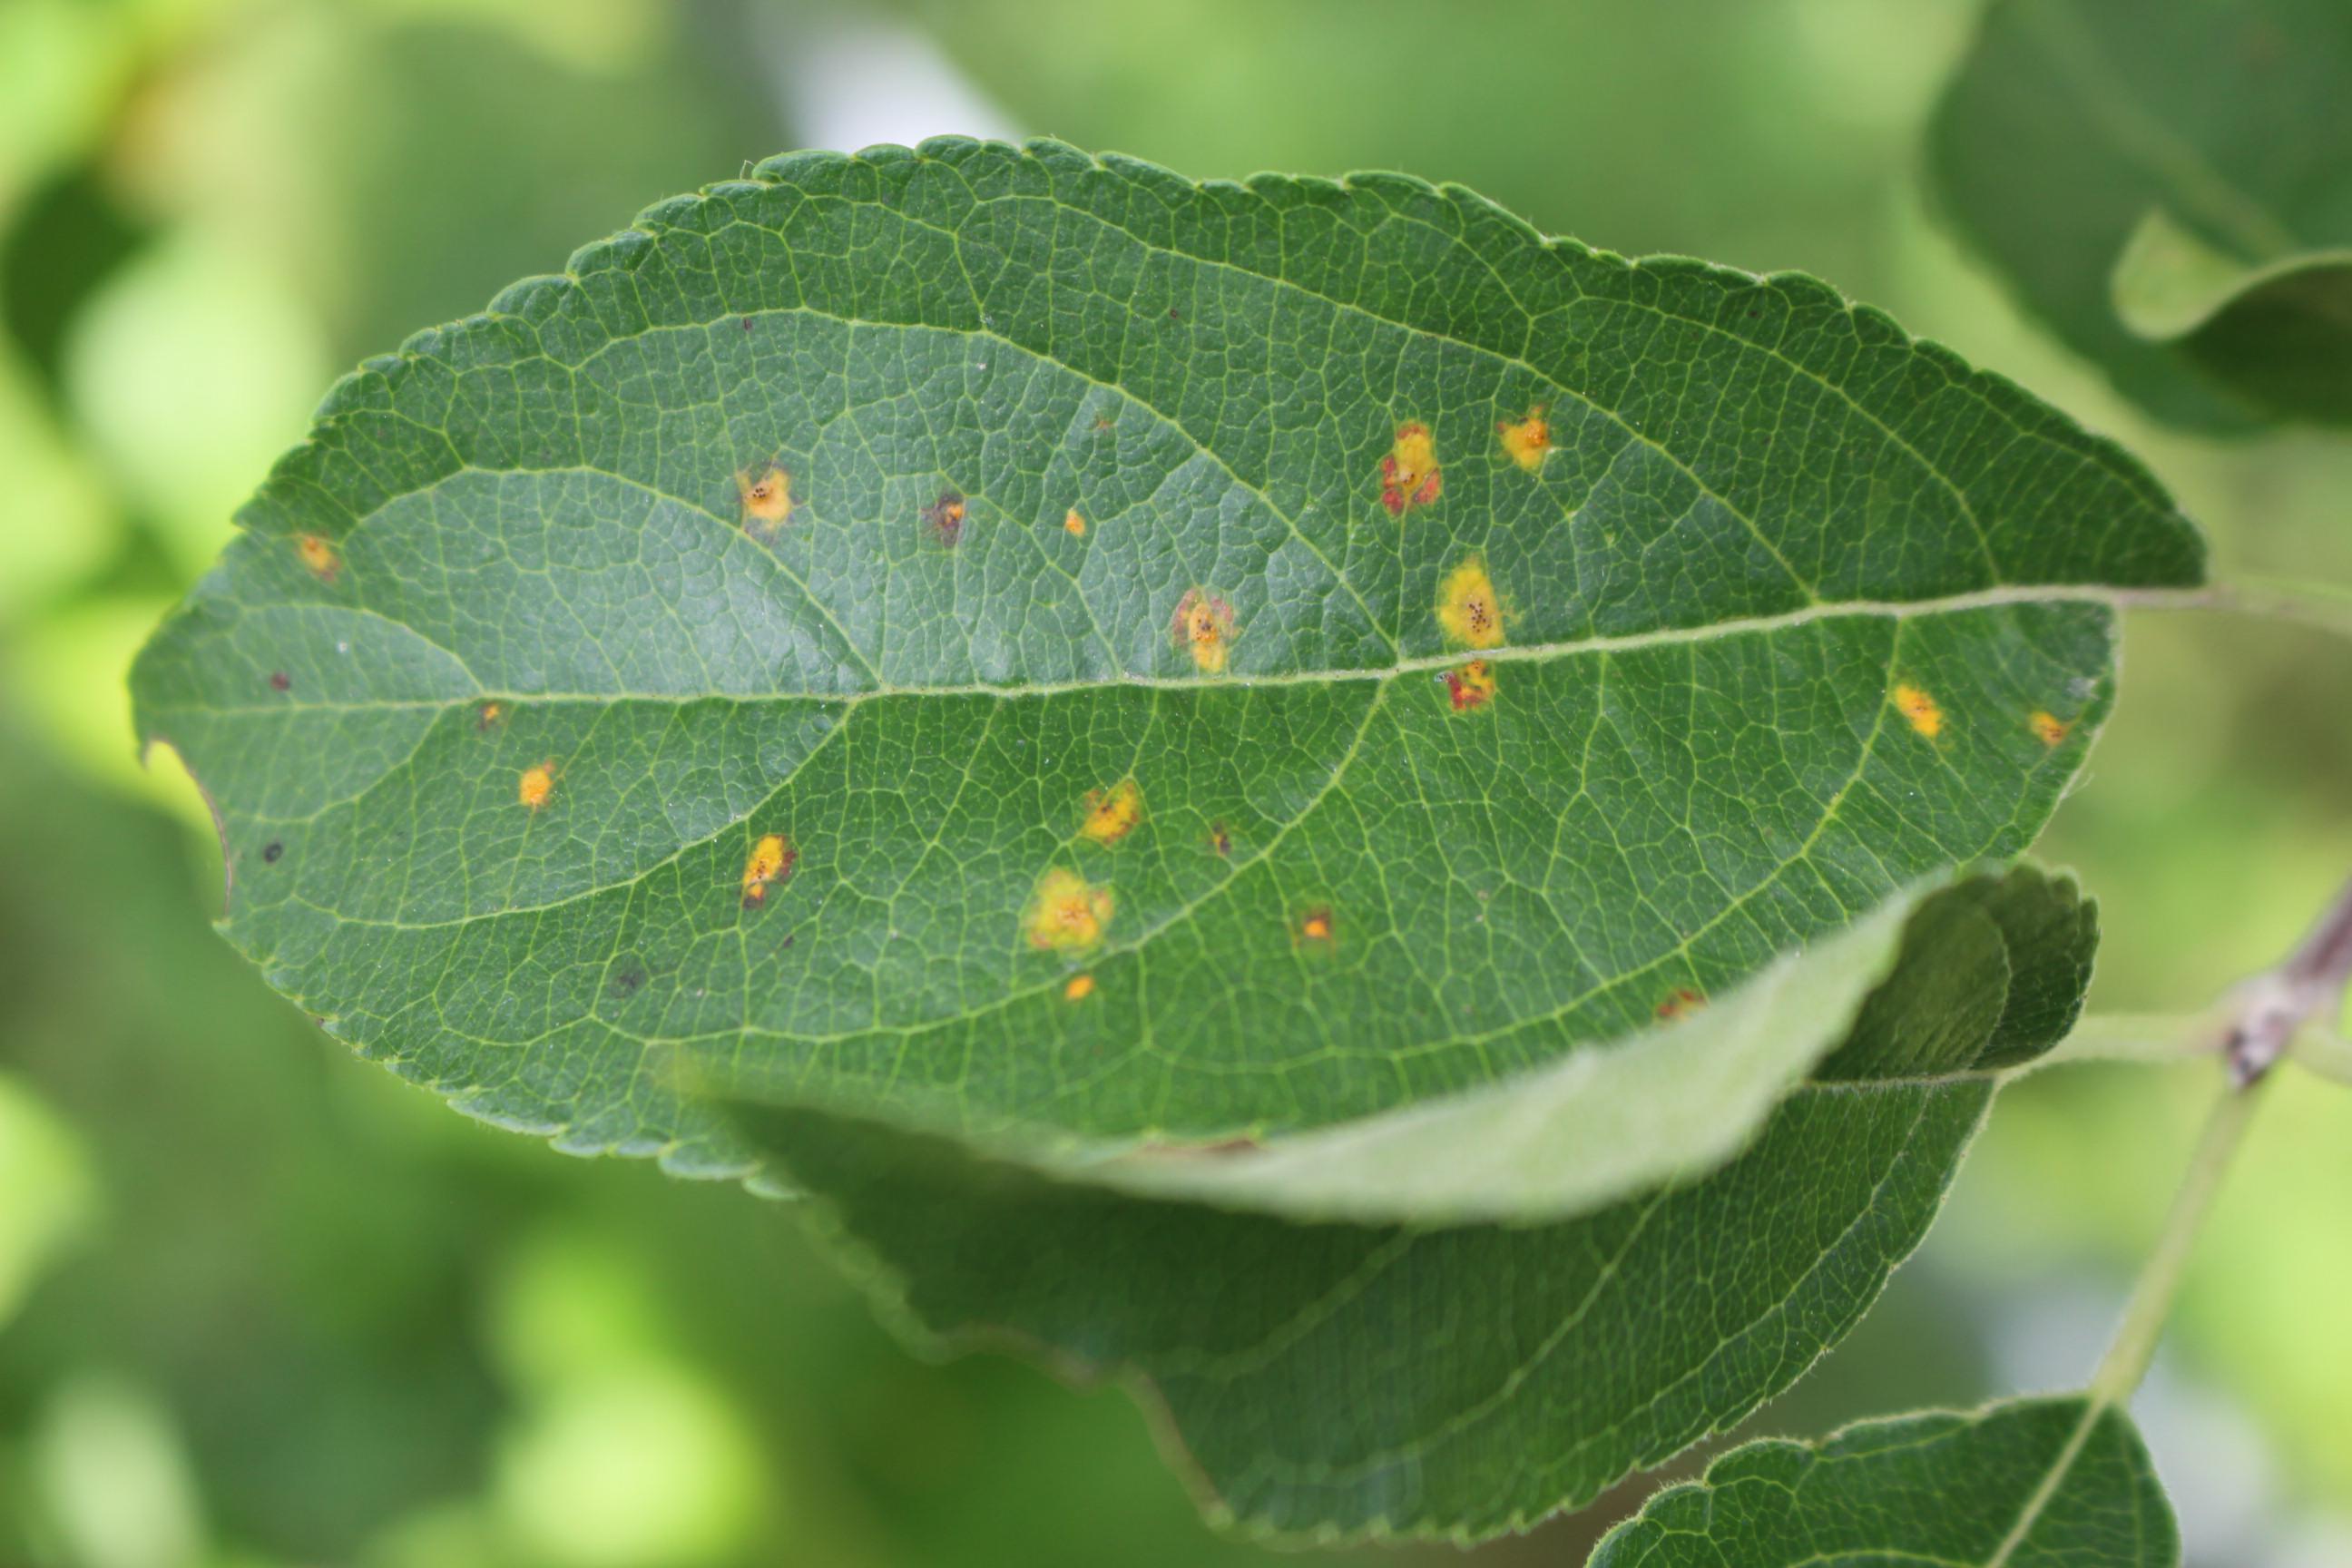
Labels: rust